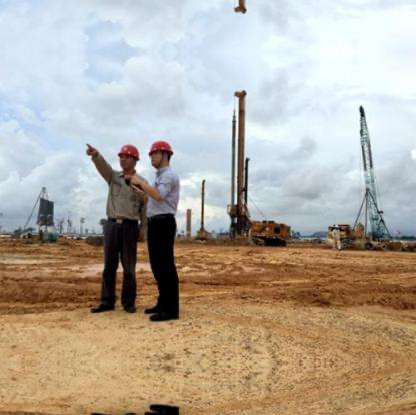
Objects in the image:
label: helmet
label: helmet